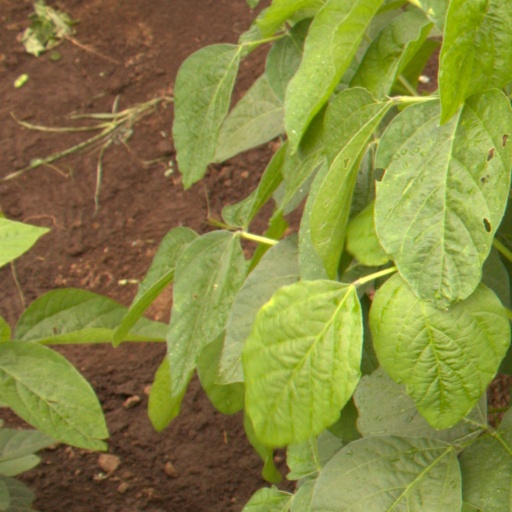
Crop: soybean